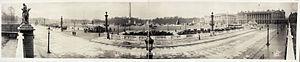
La place de la Concorde, avec 8,64 hectares, est la plus grande place de Paris. Le nom aurait été choisi par le Directoire pour marquer la réconciliation des Français après les excès de la Terreur.